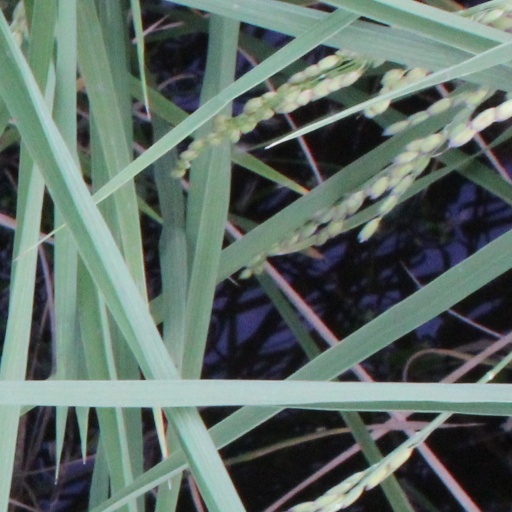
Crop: rice